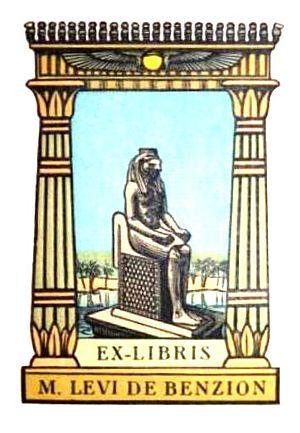
Un ex-libris, est une inscription à l'intérieur d'un livre, par laquelle le propriétaire marque nommément sa possession. L'ex-libris peut prendre la forme d'un tampon, d'un cachet, etc.
Moïse Lévy de Benzion, né à Alexandrie en 1873 et mort le 26 septembre 1943 à La Roche-Canillac est un chef d'entreprise et collectionneur appartenant à la communauté des juifs d'Égypte, et propriétaire d'un grand magasin du Caire. Il avait réuni une importante collection d'art et d'antiquités dont la partie située en France, comptant près de mille pièces, fut pillée par les nazis durant la Seconde Guerre mondiale.
L’histoire des Juifs en Égypte s’étend sur plus de deux millénaires, de la période biblique à l’époque contemporaine.